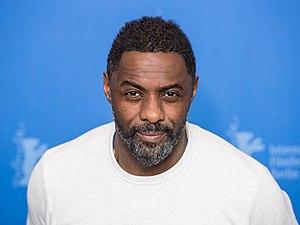
100 Streets est un film britannique réalisé par Jim O'Hanlon et sorti en 2016.